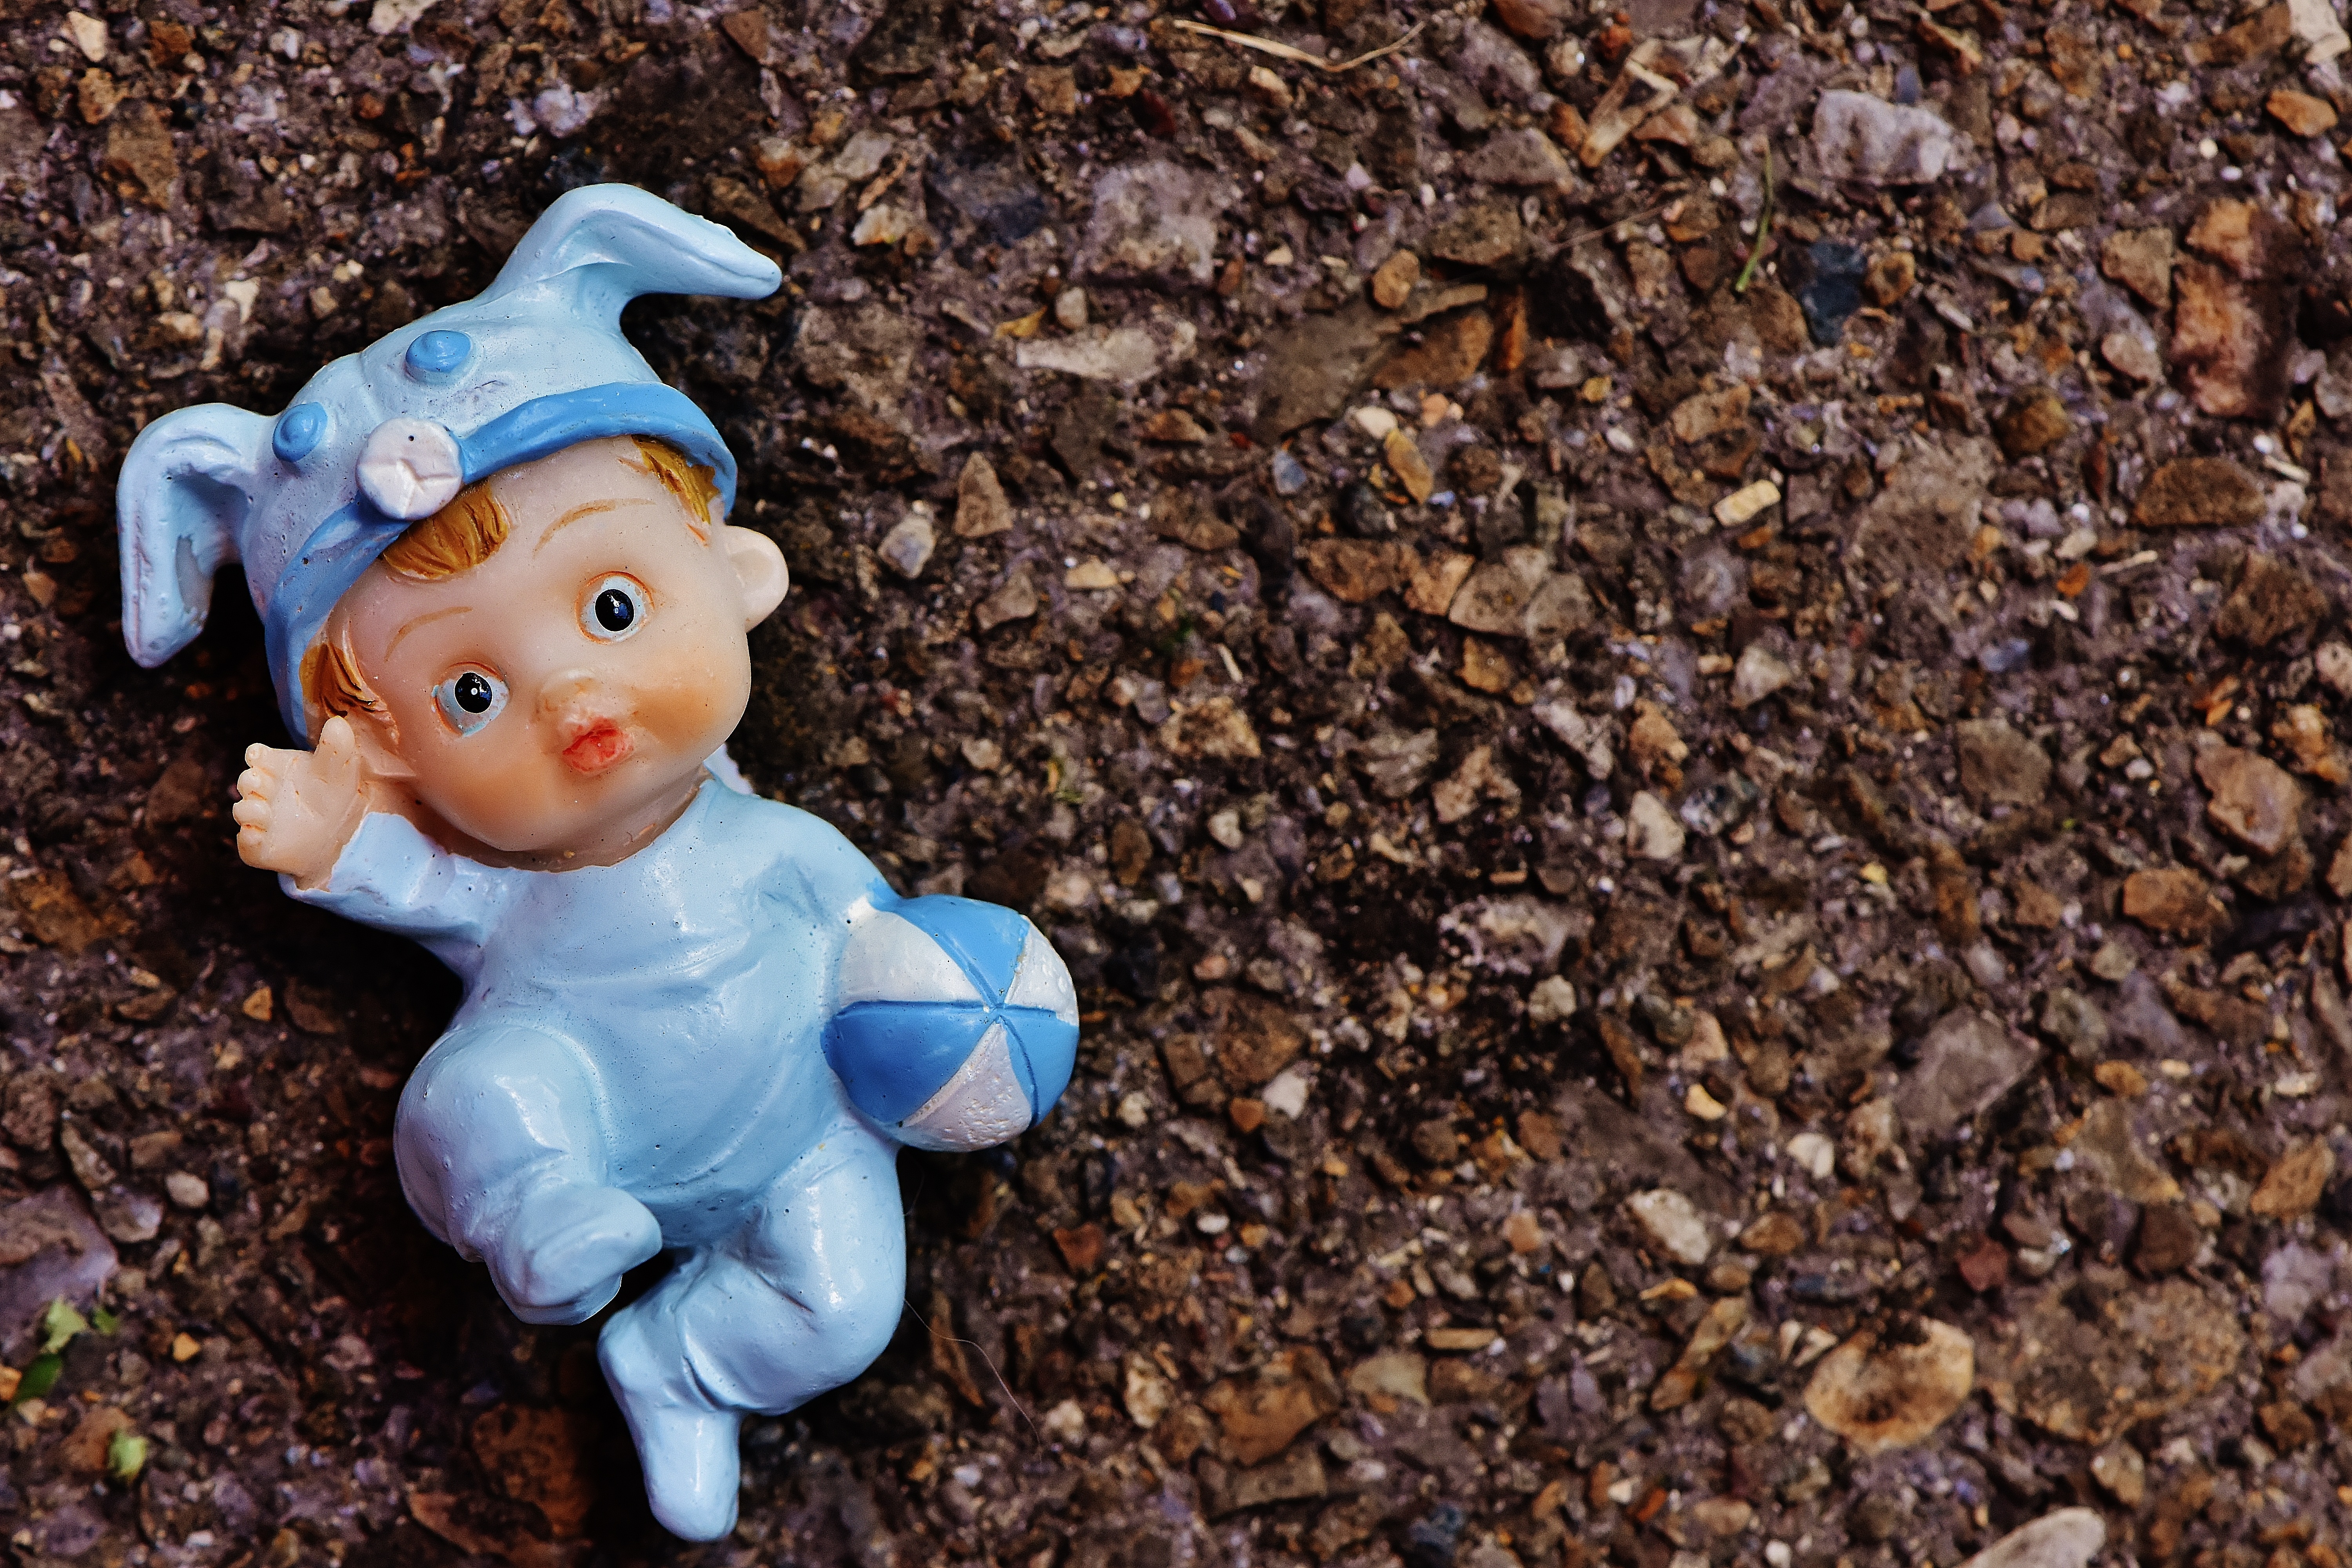
flower, boy, autumn, baby, happy, event, birth